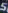
Number: 5